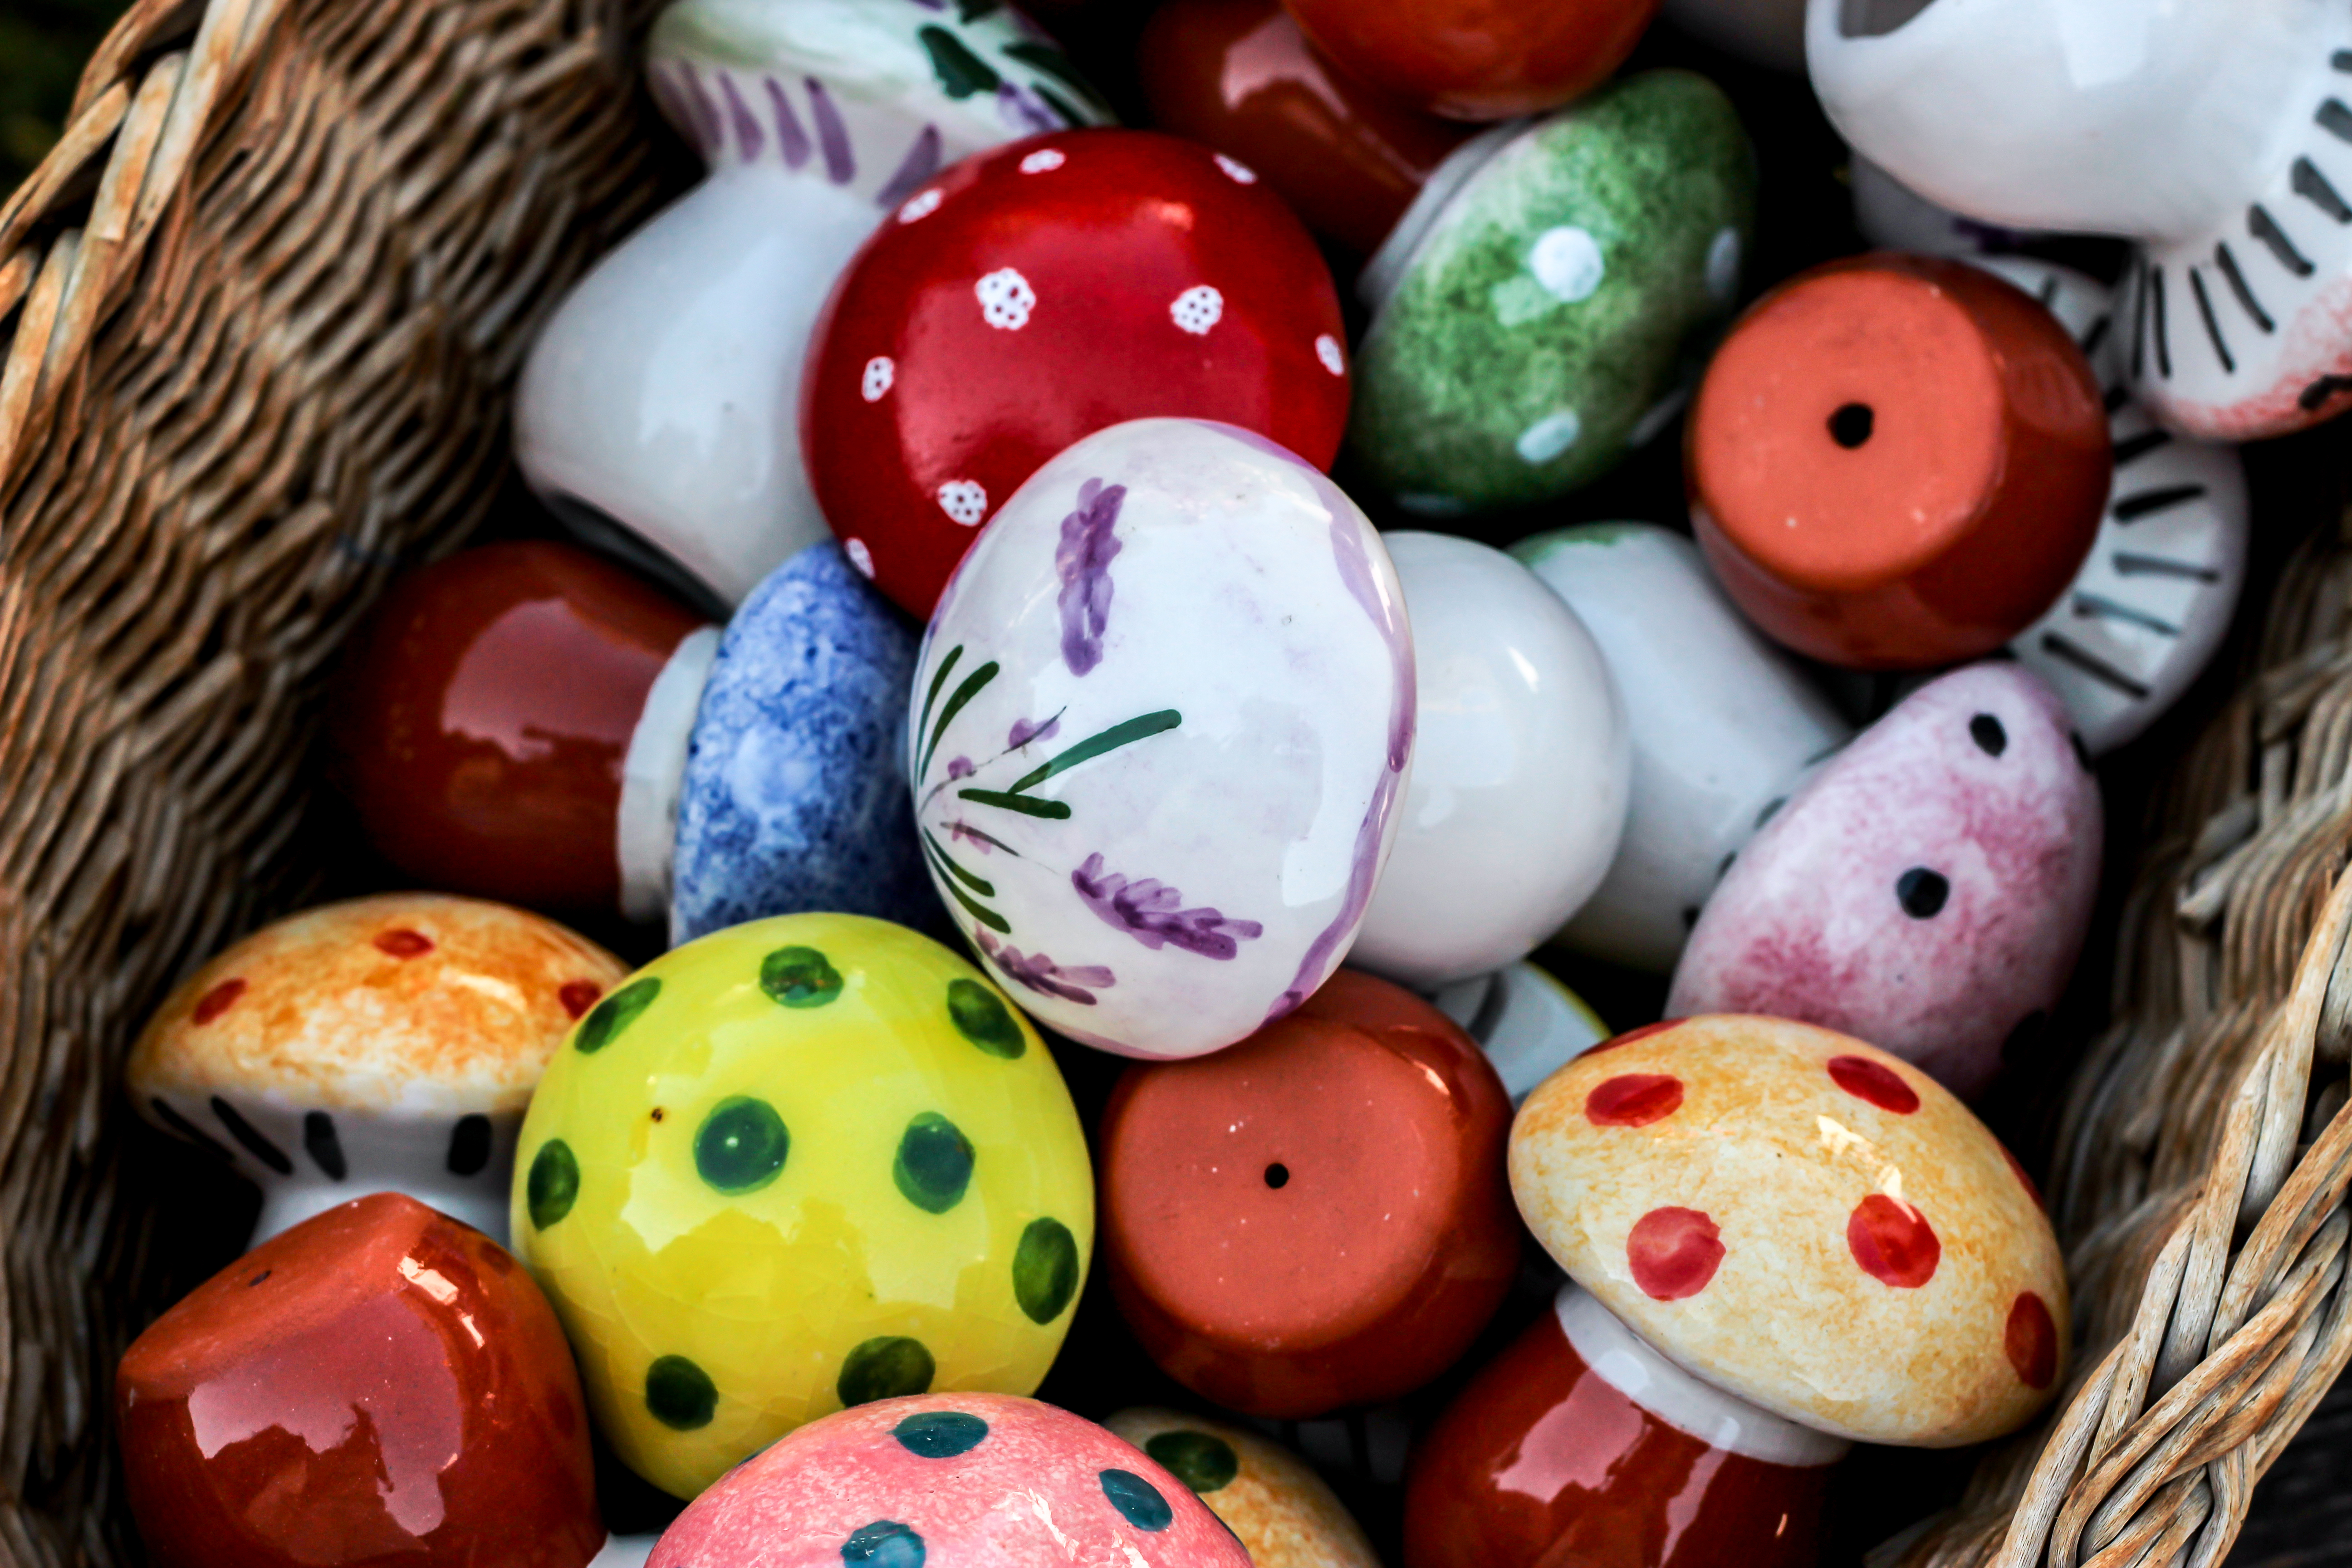
mushroom, pattern, ingredient, collection, egg, easter, easter egg, basket, oval, polka dot, wicker, storage basket